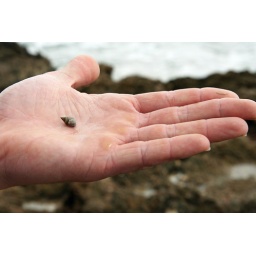
the north shore - itty bitty little snail we found in the pools of water on the volcanic rock